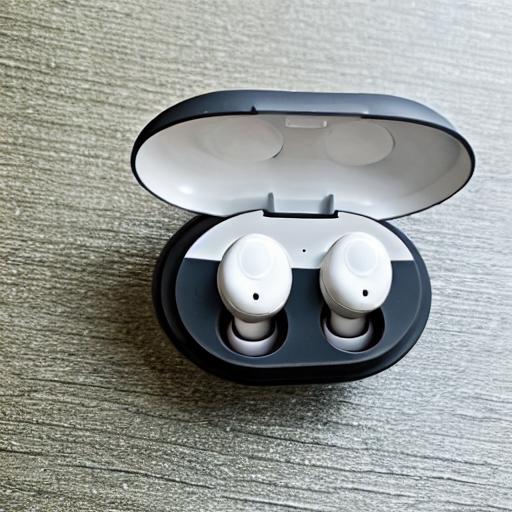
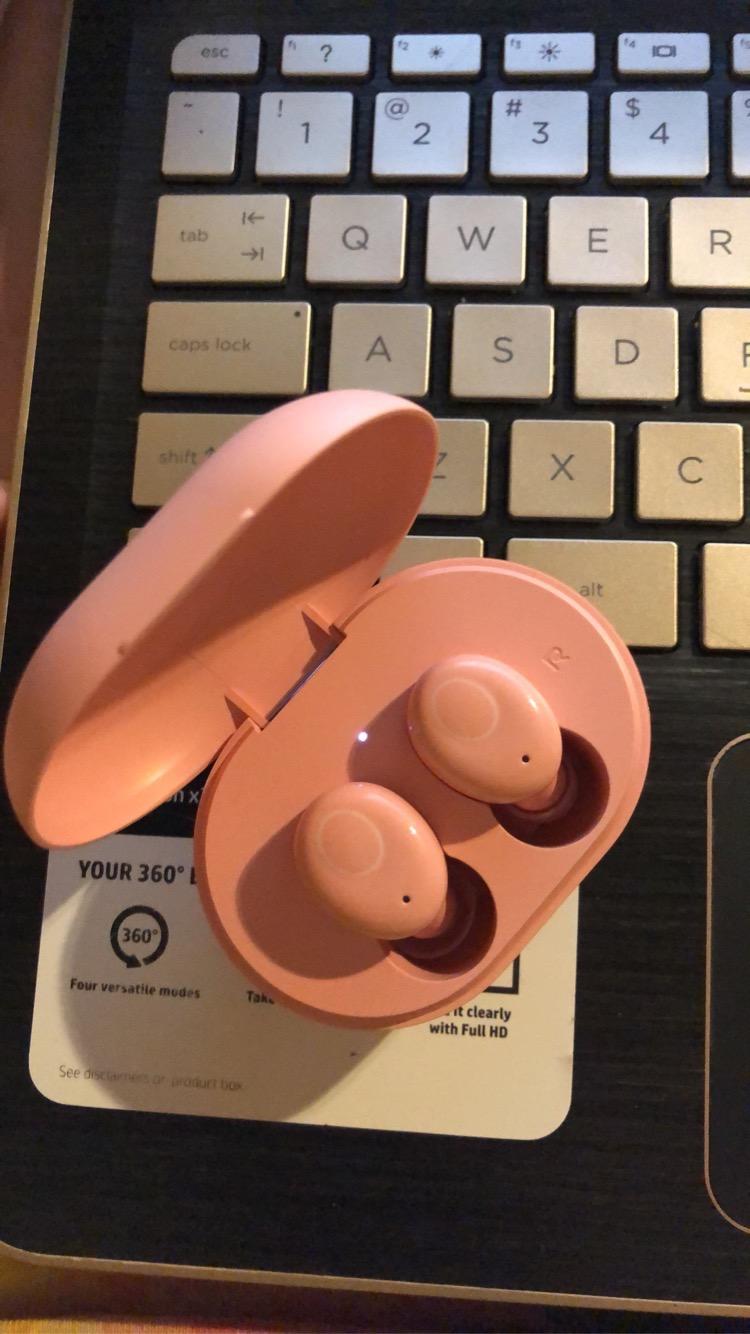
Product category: earbuds
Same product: no